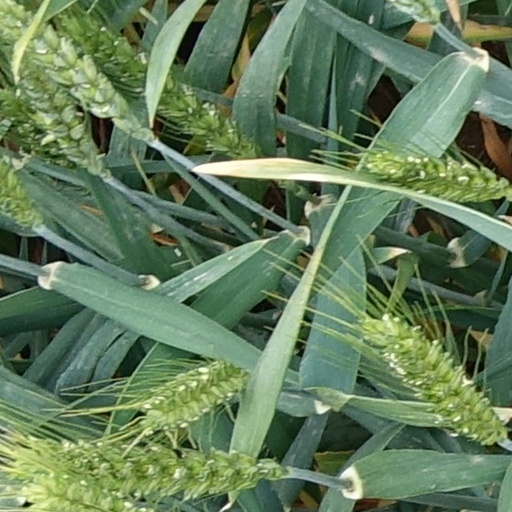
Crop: wheat